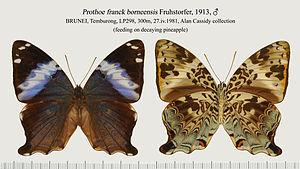
Prothoe est un genre d'insectes lépidoptères de la famille des Nymphalidae et de la sous-famille des Charaxinae qui résident en Australasie.